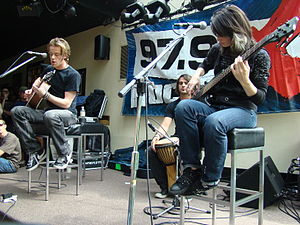
Sick Puppies
Sick Puppies er et pop/rock/post-grunge band fra Australien.